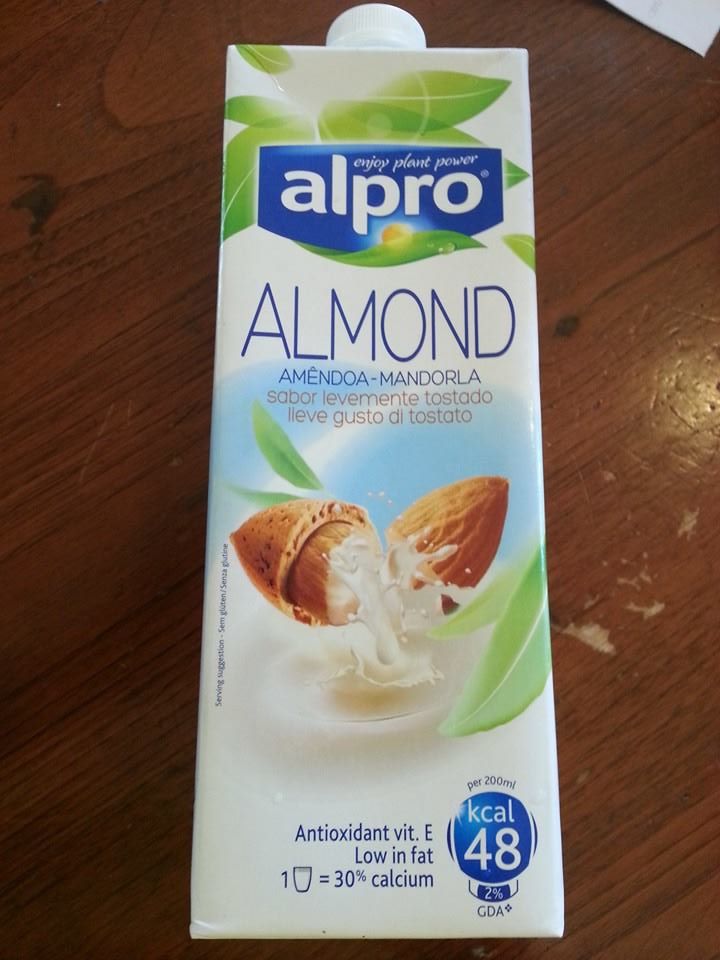
Waste category: cardboard